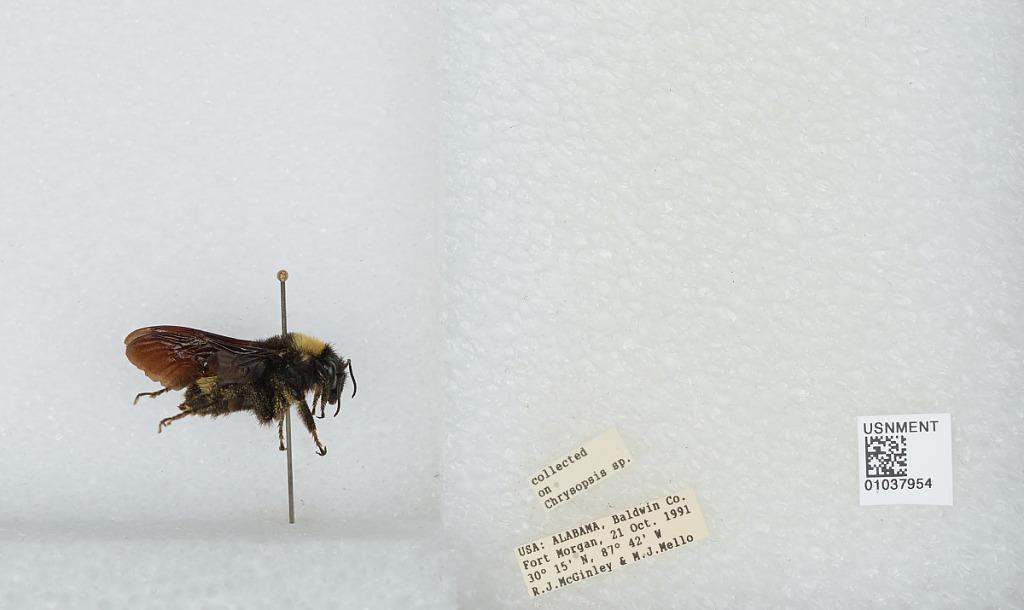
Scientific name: Bombus (Fervidobombus) pensylvanicus pensylvanicus (De Geer)
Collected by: R. McGinley & M. Mello
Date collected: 1991-10-21
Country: United States
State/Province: Alabama
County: Baldwin
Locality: Fort Morgan
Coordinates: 30.15, -87.42